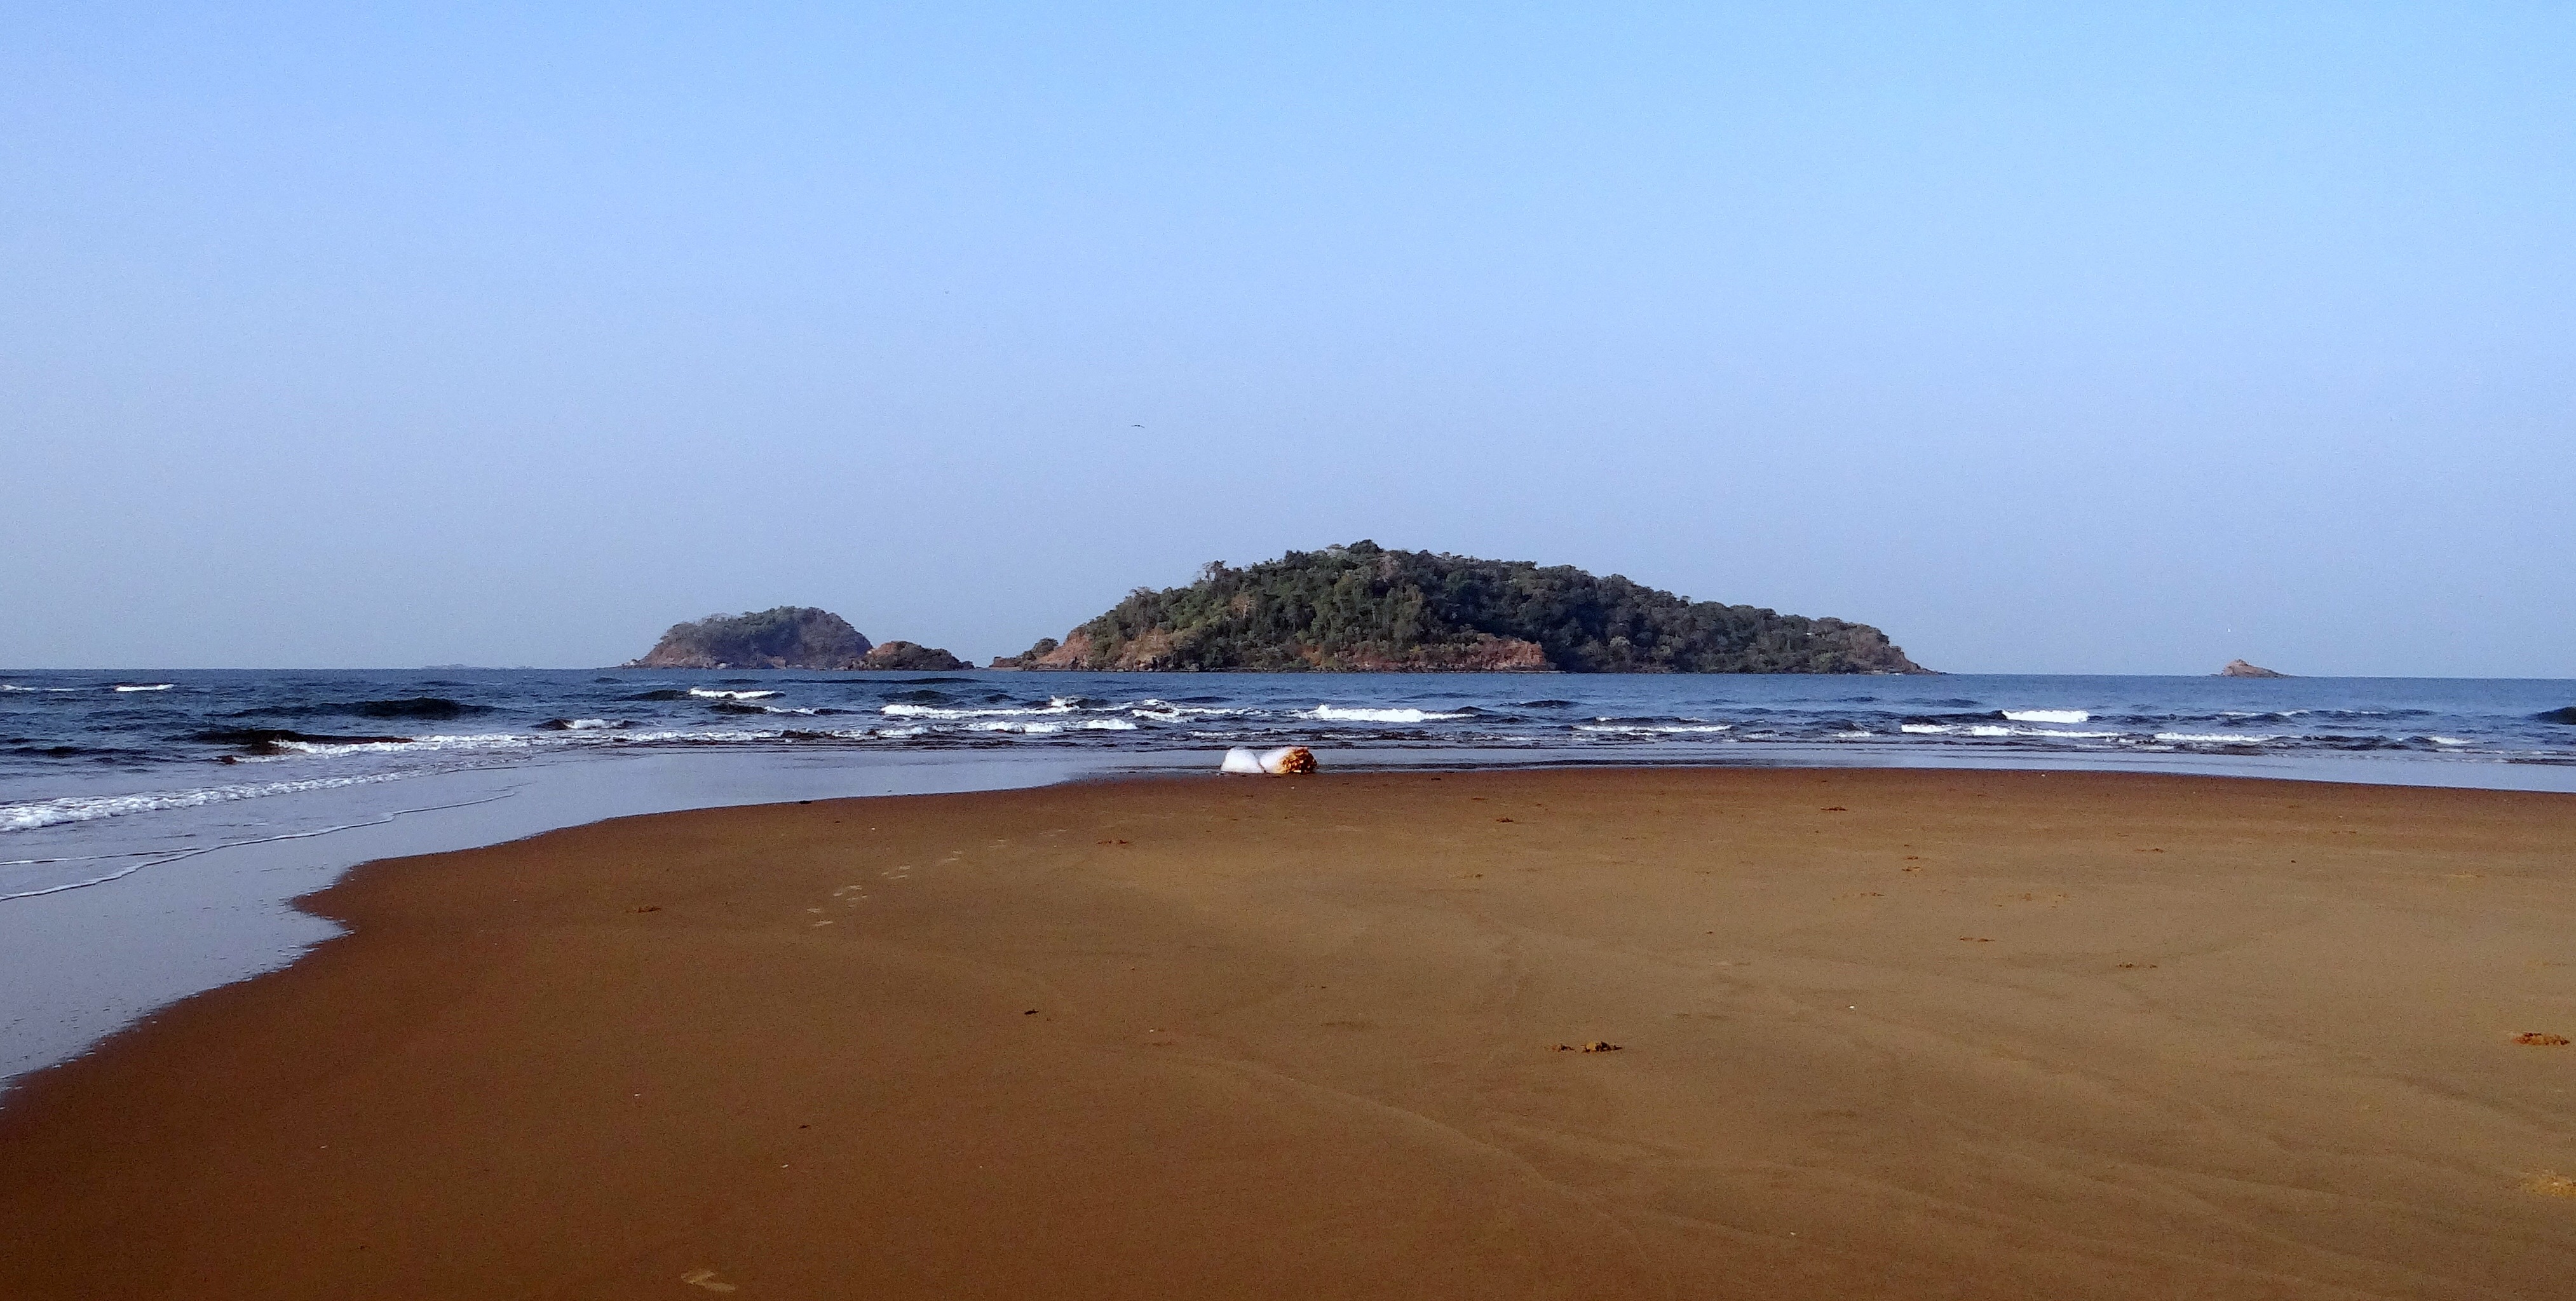
beach, sea, coast, sand, ocean, shore, wave, cove, bay, sandbar, body of water, waves, india, cape, karwar, rocky outcrop, wind wave